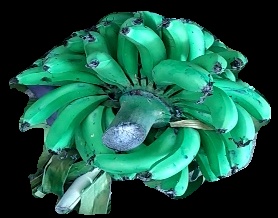
Variety: pachbale
Grade: grade3